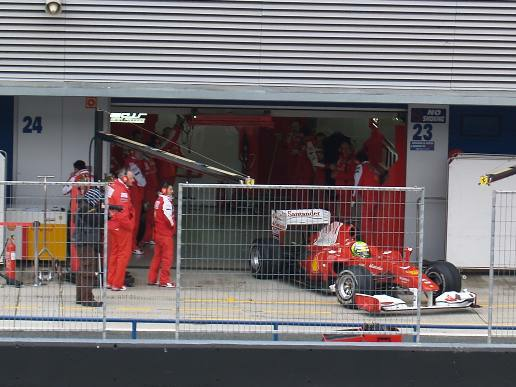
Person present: Yes